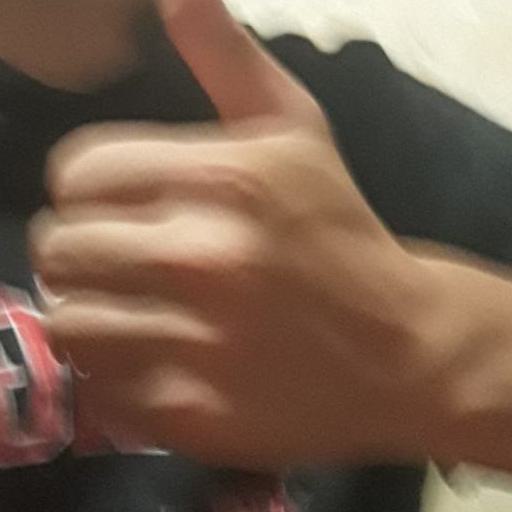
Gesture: like